Jerónimo de la Gándara

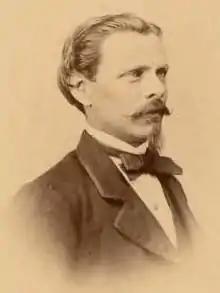

Jerónimo de la Gándara (1825–1877) was a Spanish architect who designed a number of public buildings during the reign of Isabella II of Spain.